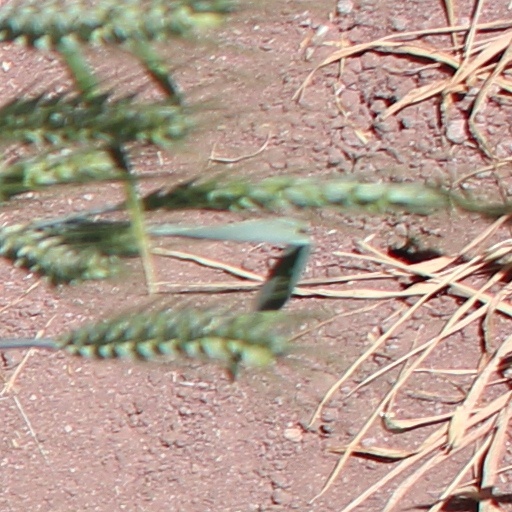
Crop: wheat